Immortality (CSI: Crime Scene Investigation)

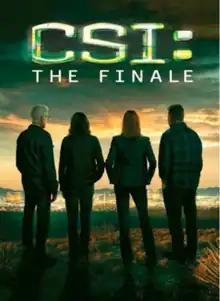
DVD cover of the episode

"Immortality" is the two-hour series finale of the American procedural crime drama television series "". It was written by series creator Anthony E. Zuiker and directed by Louis Shaw Milito and originally aired in the United States on CBS on September 27, 2015.